Apache Territory

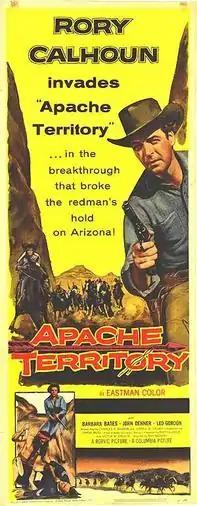
Film poster

Apache Territory is a 1958 American Western film directed by Ray Nazarro and produced by and starring Rory Calhoun. It was released by Columbia Pictures. The story is based on the 1957 novel "Last Stand at Papago Wells" by Louis L'Amour.